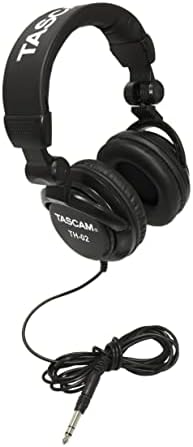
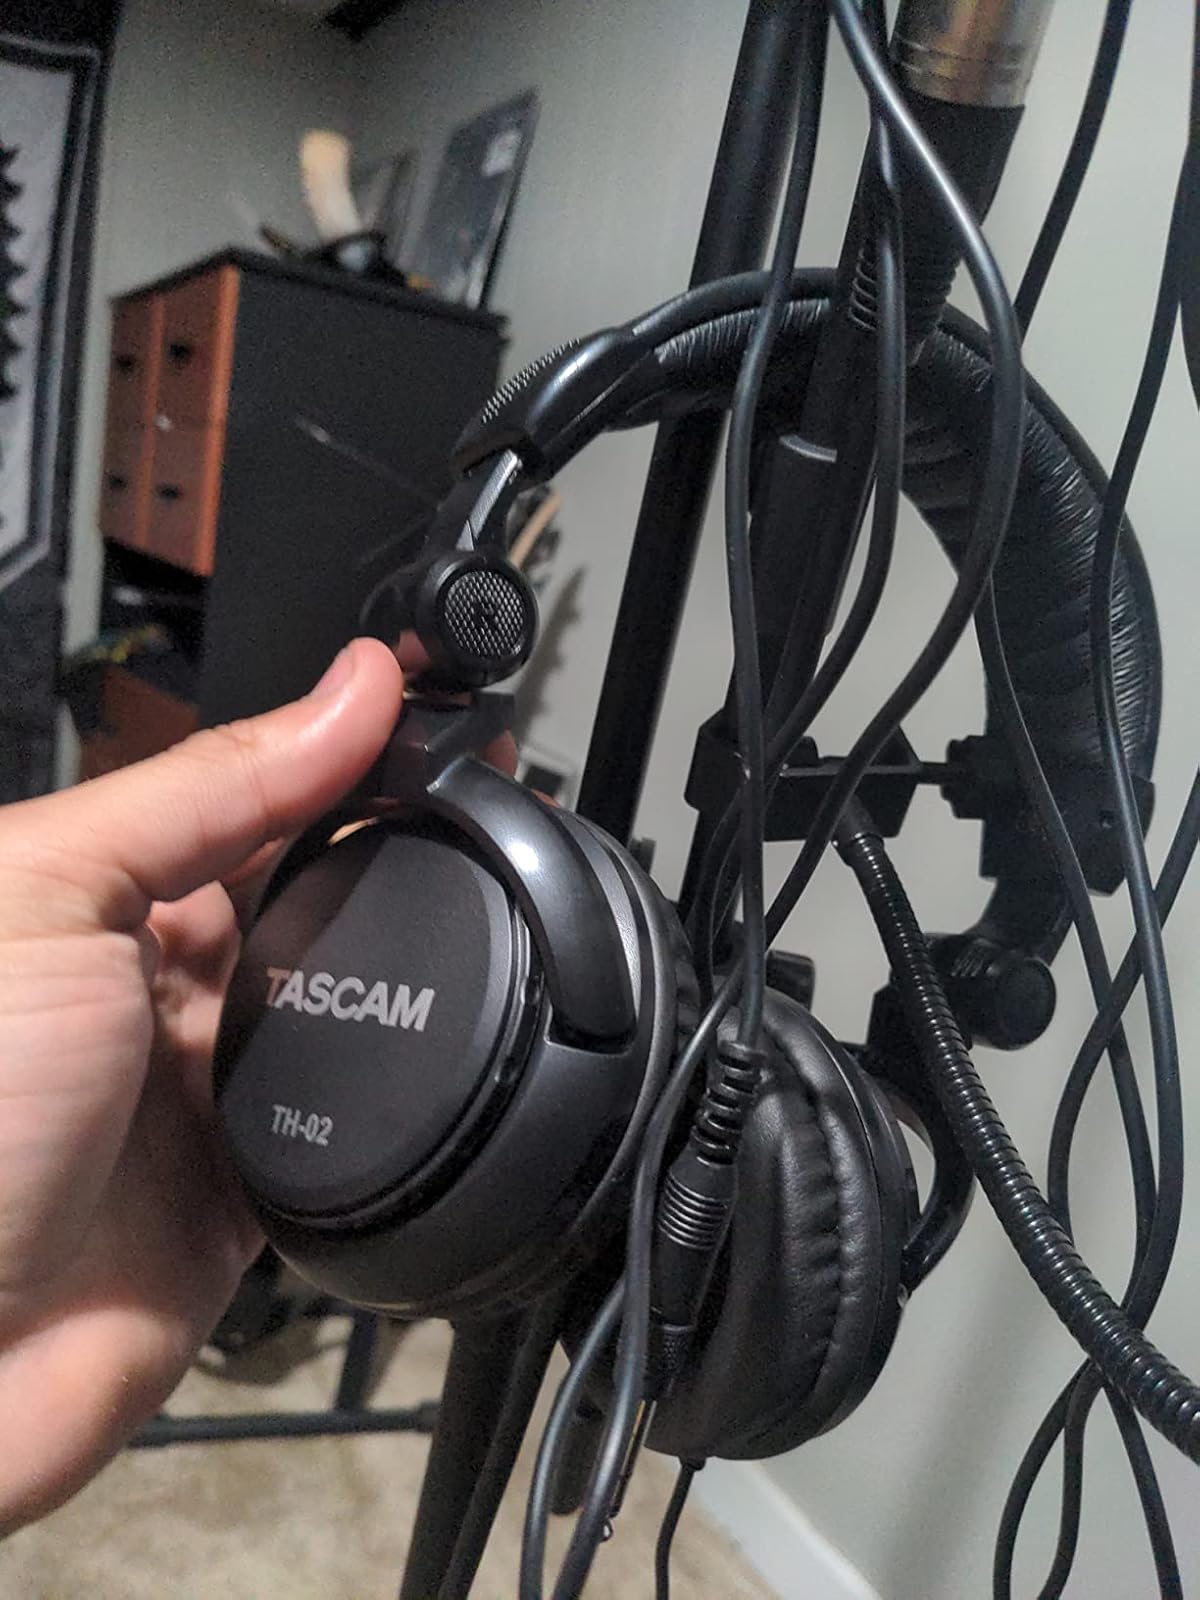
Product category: headphones
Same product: yes